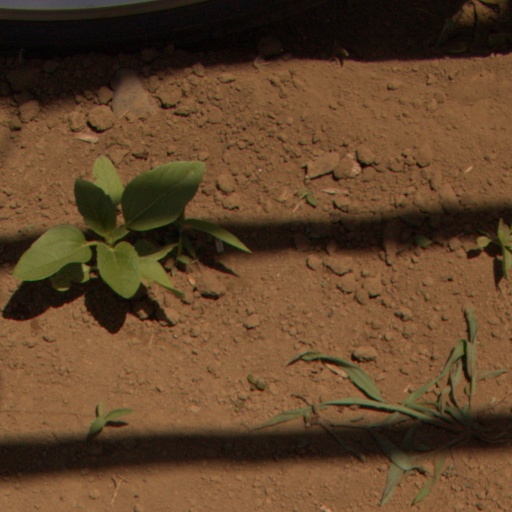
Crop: Jerusalem artichoke